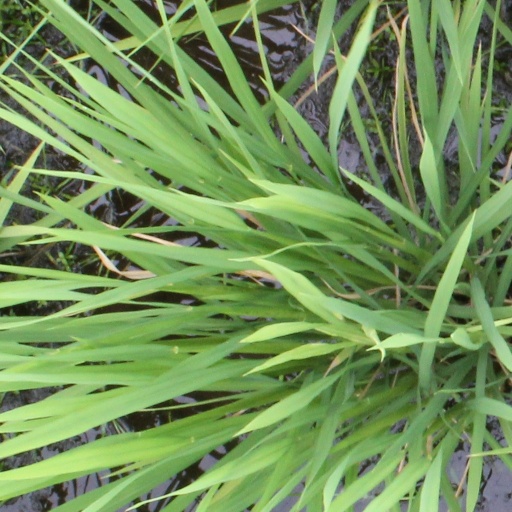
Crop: rice